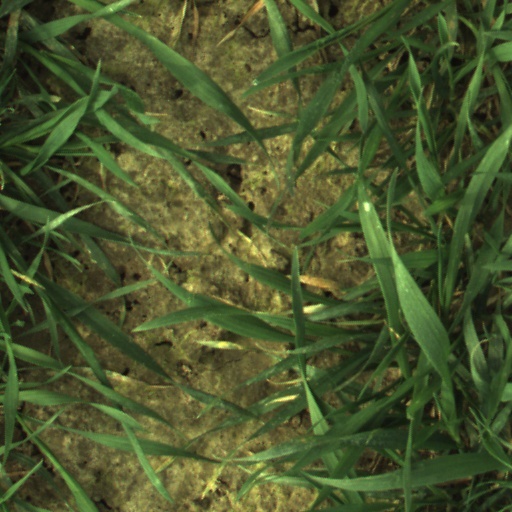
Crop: wheat